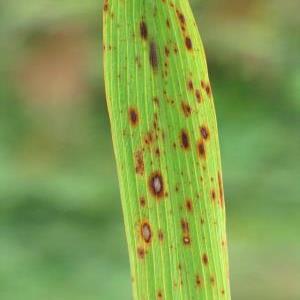
Disease: Brownspot